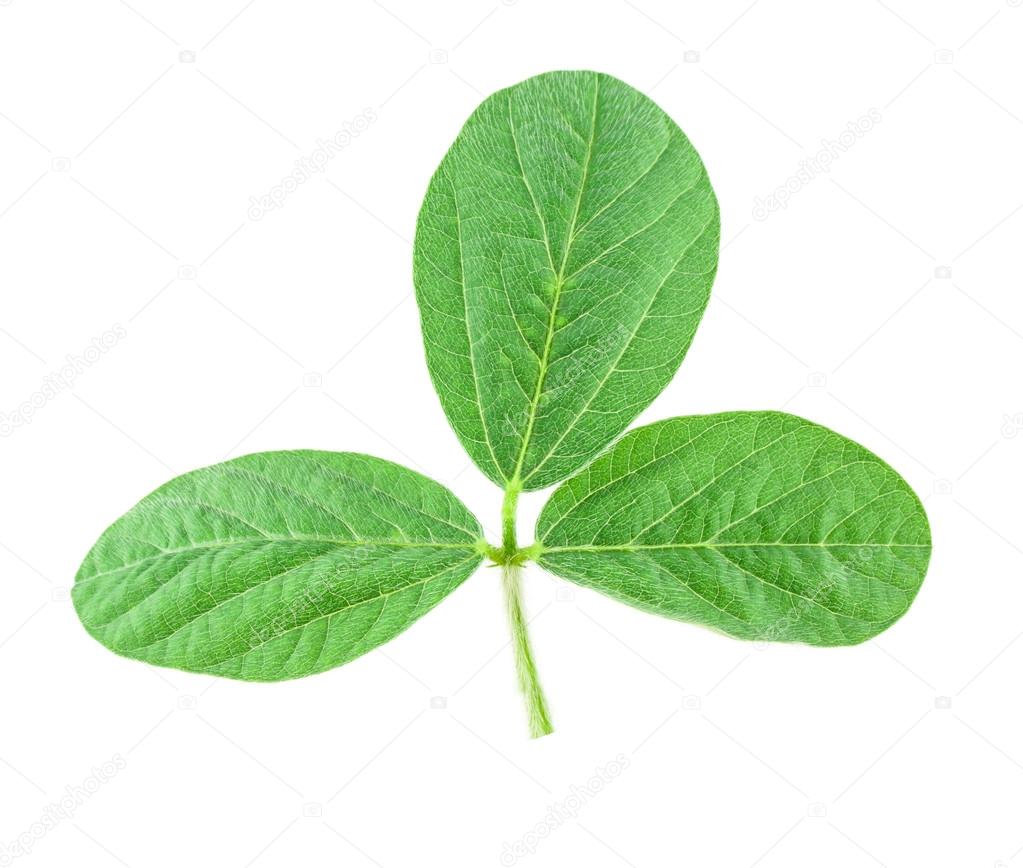
Labels: Soyabean leaf, Soyabean leaf, Soyabean leaf